Balaim Kesebaeva

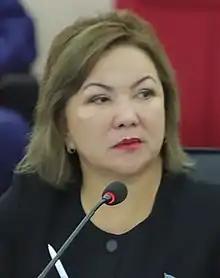
Kesebaeva in 2019

Balaiym Tuğanbaiqyzy Kesebaeva (born 23 April 1966) is a Kazakh politician and jurist who's serving as the Head of the Department of Justice of the city of Almaty. Previously, Kesebaeva was the Deputy Chair of the Mäjilis from 2021 to 2023 and a member of the Mäjilis from March 2016 to 2023.